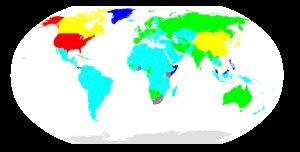
La date est, au sens usuel, une indication de temps visant à définir un jour unique, généralement du calendrier grégorien. On l’utilise notamment pour repérer, avec l’heure, un événement temporel donné. Le calendrier grégorien, utilisé aujourd’hui par la plupart des pays européens, se base sur une année terrestre, c’est-à-dire une révolution de la Terre autour de son Soleil. Il découpe l’année en douze mois, pour un total de 365 jours, soit 28, 30 ou 31 jours par mois.